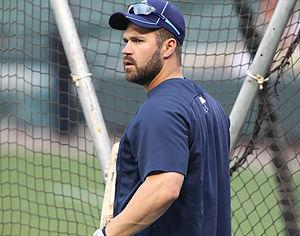
Kelly Brian Shoppach est un receveur de baseball évoluant dans la Ligue majeure avec les Mariners de Seattle.